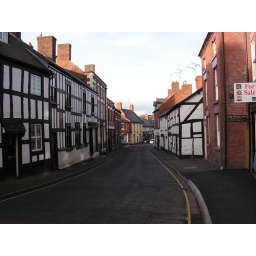
Black and white houses in Dodington, Whitchurch.